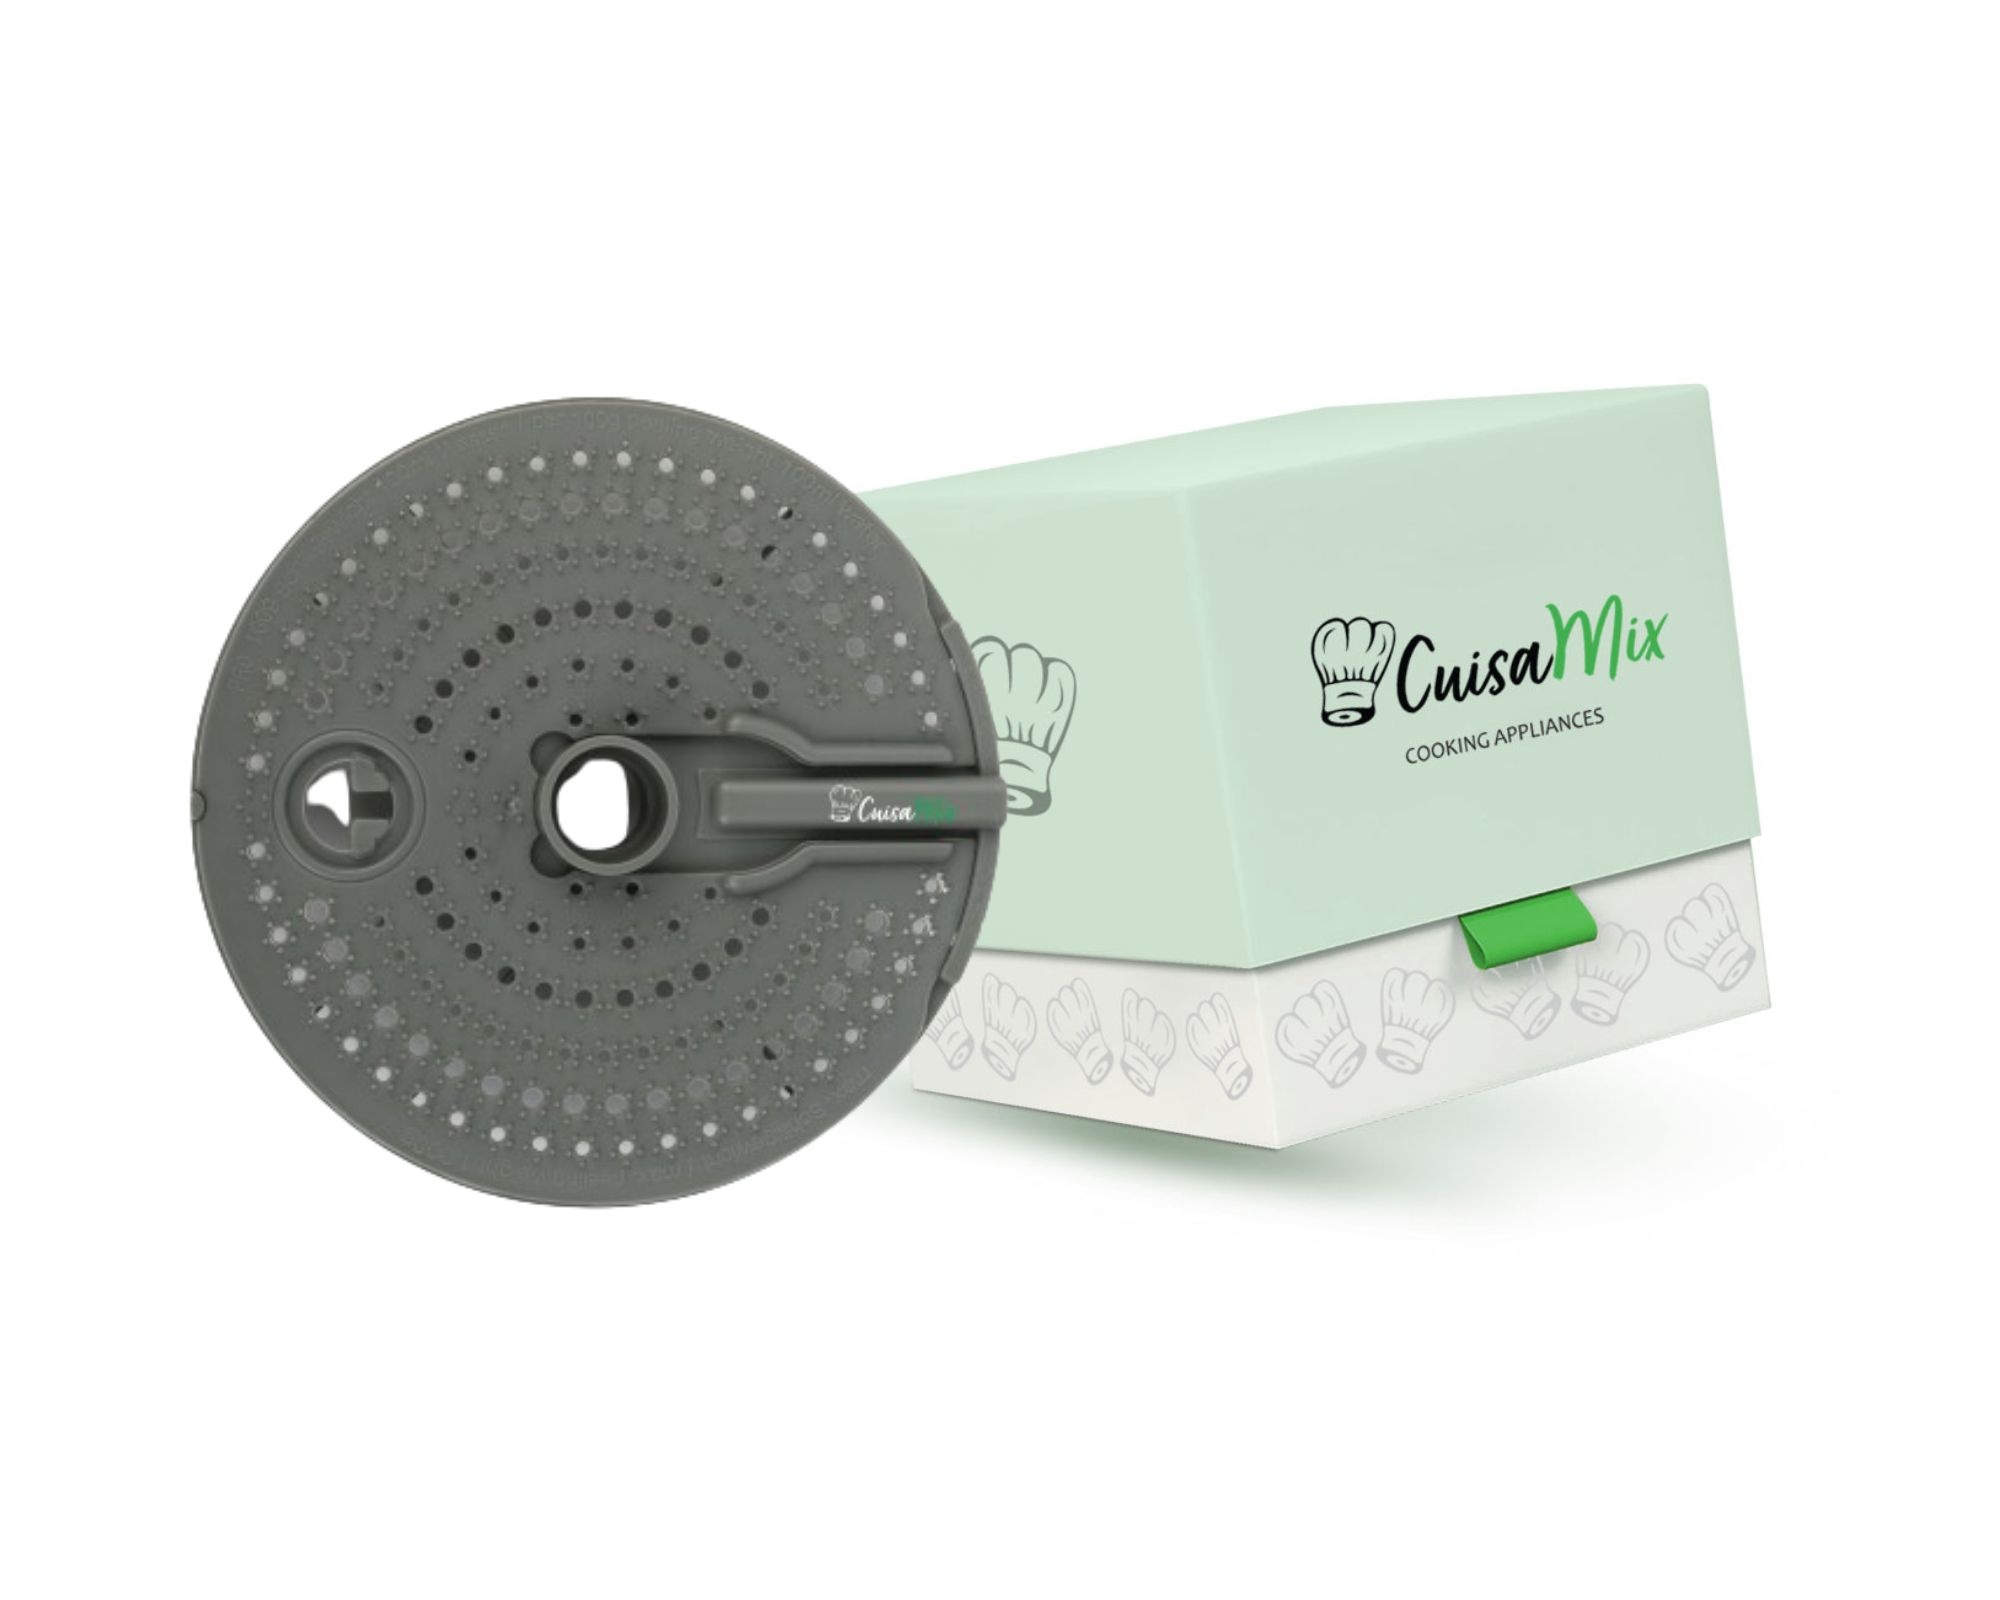
Épluchix - Éplucheur pour Thermomix (+ 1 OFFERT)
DITES ADIEU À LA CORVÉE D'ÉPLUCHAGE Éplucher des légumes à la main est souvent une tâche fastidieuse et chronophage, mais avec notre éplucheur automatique pour Thermomix, tout cela appartient au passé. En quelques minutes seulement, cet accessoire pratique épluche parfaitement vos pommes de terre, carottes, et bien plus encore . Vous n'aurez plus à passer des heures en cuisine pour préparer vos repas, la corvée d’épluchage est désormais un jeu d’enfant ! Compatible avec le Thermomix TM5, TM6 et TM31 UN GAIN DE TEMPS INESTIMABLE AU QUOTIDIEN Dans un monde où le temps est précieux, chaque minute compte. Notre éplucheur vous permet de gagner du temps en cuisine en épluchant vos légumes rapidement et efficacement . En seulement 5 minutes , vous pouvez préparer jusqu'à un kilo de pommes de terre, vous laissant plus de temps pour vous concentrer sur d'autres tâches ou profiter de vos proches. Plus besoin de sacrifier votre temps pour les corvées ménagères ! Performance et Efficacité Maximales. UNE SOLUTION IDÉALE POUR LES PERSONNES À MOBILITÉ RÉDUITE Cet éplucheur est spécialement conçu pour être utilisé par tous, y compris les personnes ayant des limitations physiques. Que vous souffriez de douleurs articulaires ou de limitations motrices, cet accessoire rend l’épluchage des légumes facile et sans effort . Il vous permet de retrouver votre indépendance en cuisine et de profiter pleinement de la préparation de vos repas sans aucune difficulté. ÉPLUCHEZ AVEC PRÉCISION ET SANS GASPILLAGE Notre éplucheur pour Thermomix est non seulement rapide, mais il est également précis . Grâce à sa technologie de râpe rotative, il enlève la peau de vos légumes finement et uniformément, réduisant ainsi le gaspillage alimentaire . Vous économisez non seulement du temps, mais aussi de la matière première, en conservant une plus grande partie de vos légumes pour vos recettes. FACILE À UTILISER ET À ENTRETENIR L’utilisation de notre éplucheur est un jeu d’enfant. Il suffit d’ajouter de l’eau et vos légumes dans le bol de votre Thermomix, de régler le temps, et de laisser l’éplucheur faire tout le travail. En plus de sa facilité d’utilisation , il est aussi très simple à nettoyer et à ranger . Compact et peu encombrant, cet accessoire trouvera facilement sa place dans votre cuisine, prêt à vous simplifier la vie à tout moment. AVEC CUISAMIX, GARANTIE OU REMBOURSÉ, vous avez 30 jours pour changer d'avis
Brand: CUISAMIX
Category: Home & Garden > Kitchen & Dining > Kitchen Appliance Accessories > Food Processor Accessories > Peelers